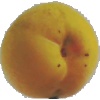
Label: Peach 2